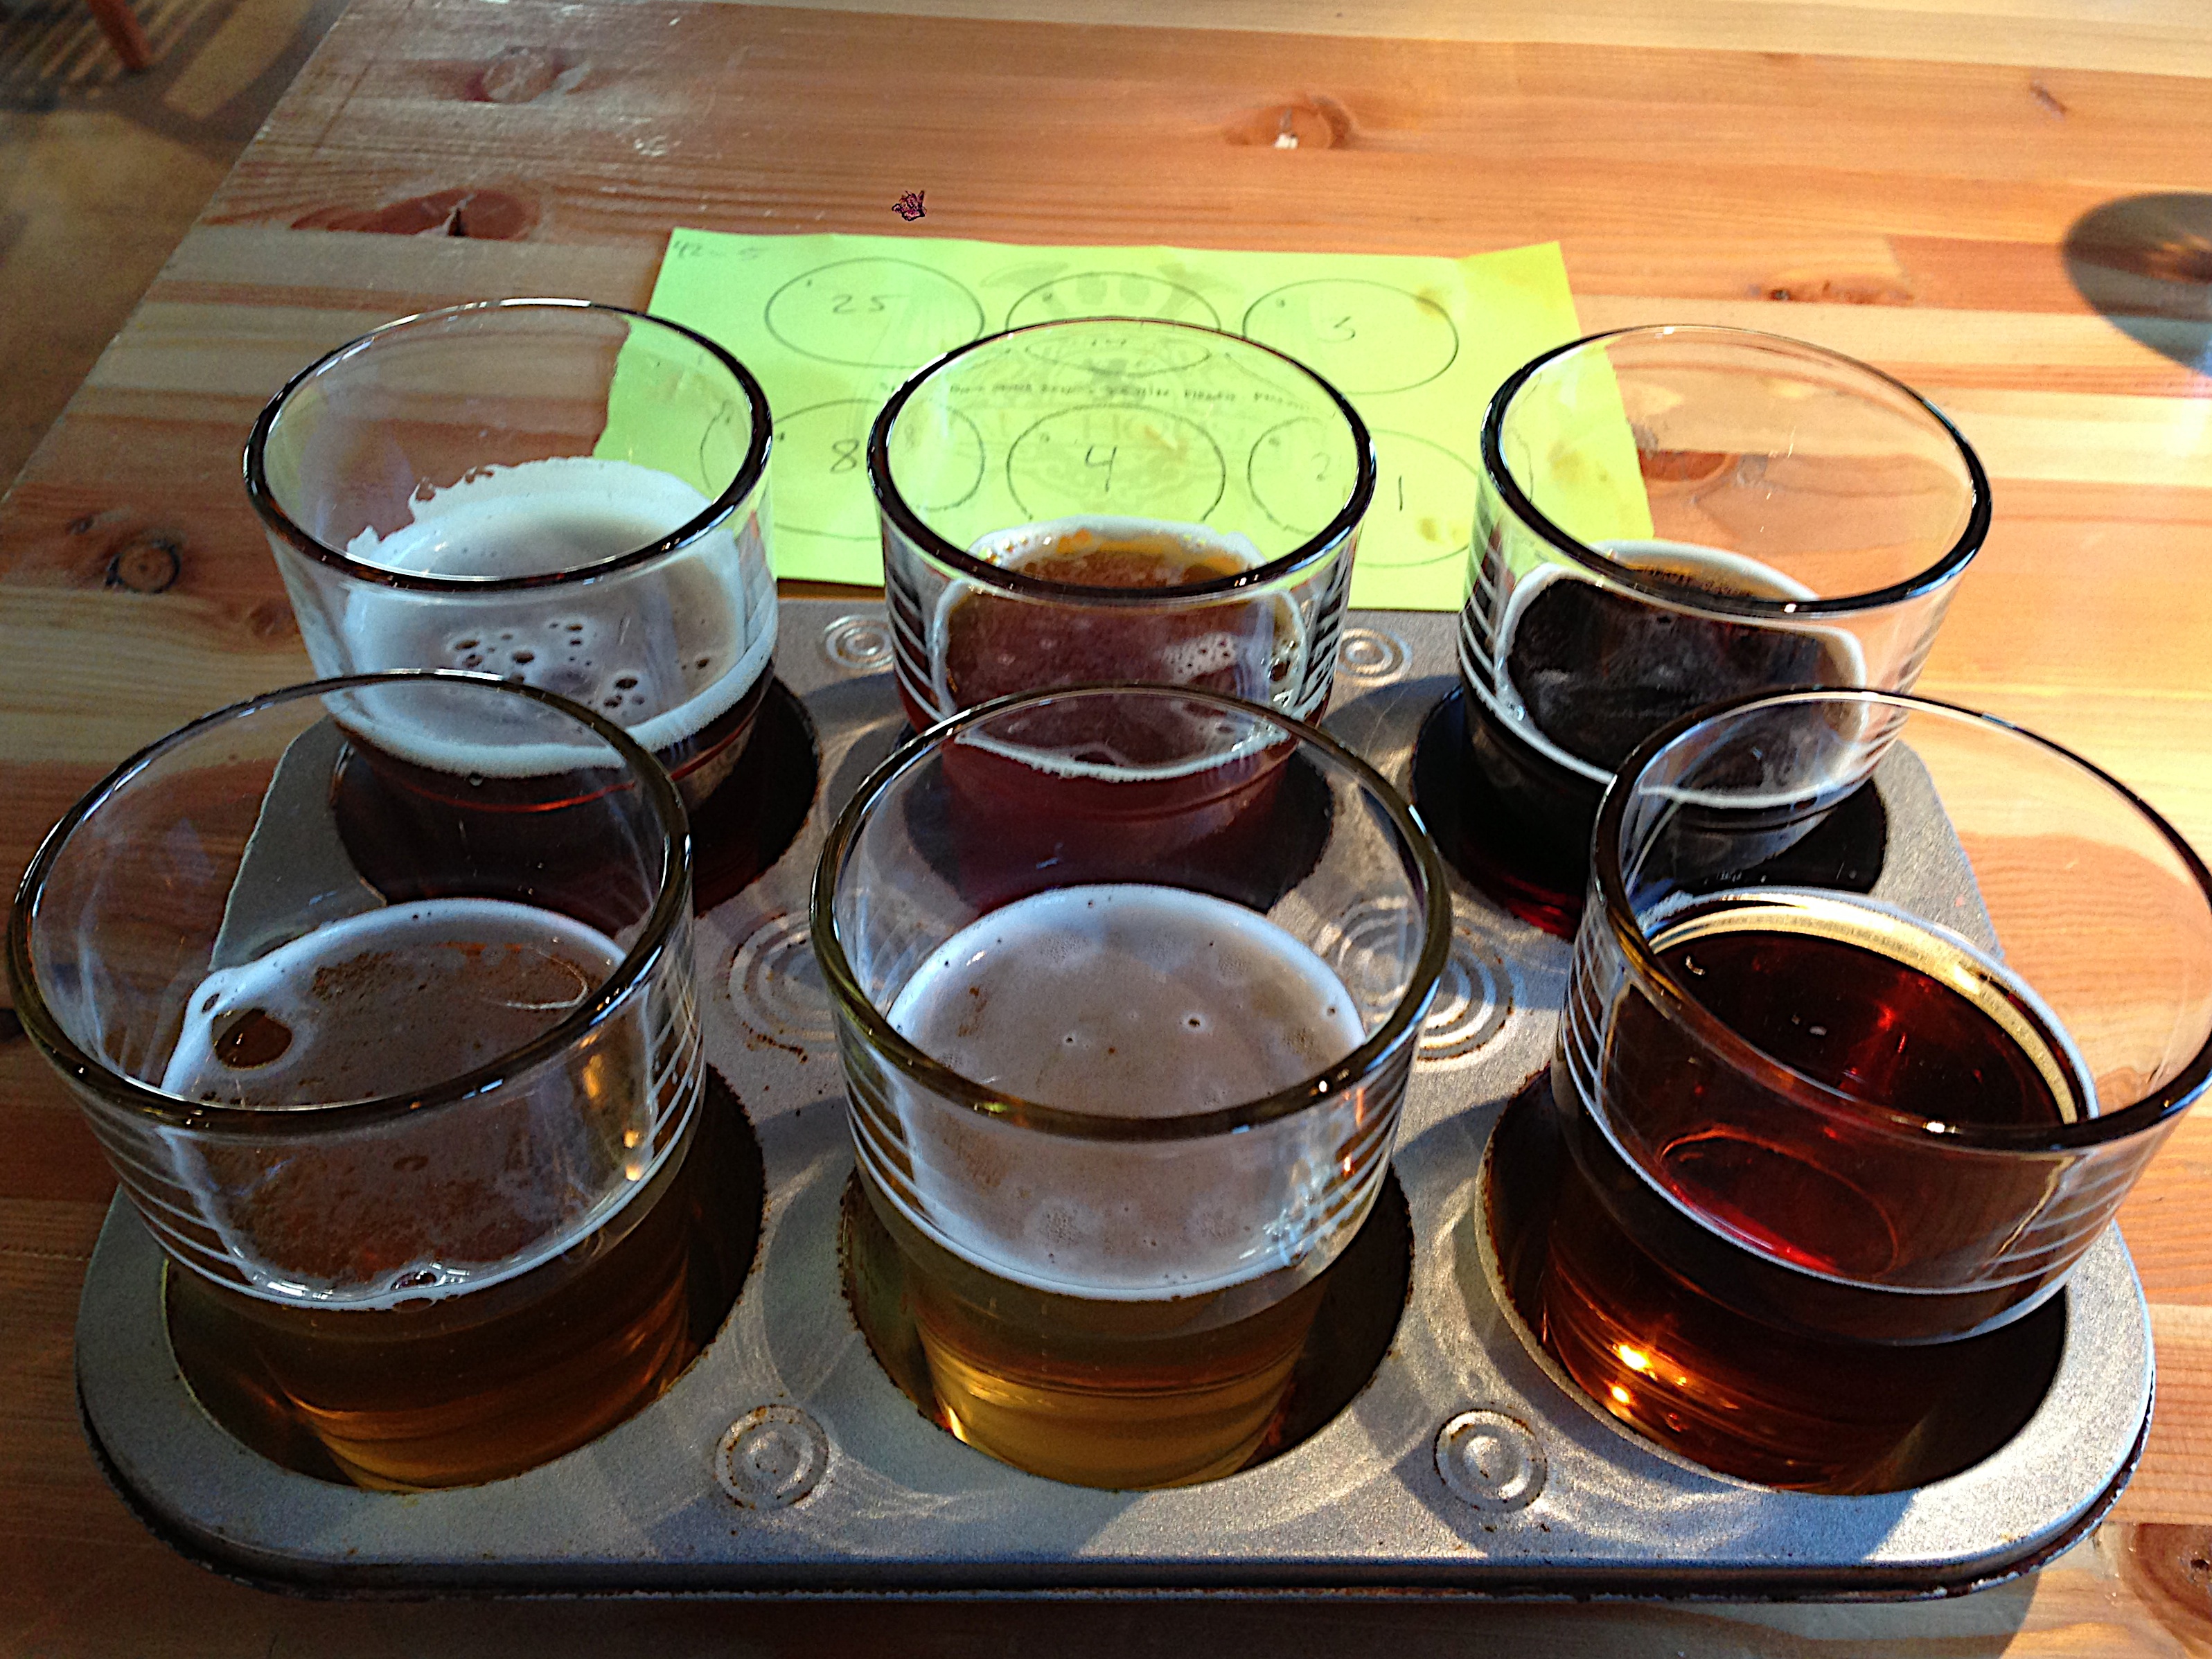
tea, dish, meal, food, drink, cuisine, beer, man made object